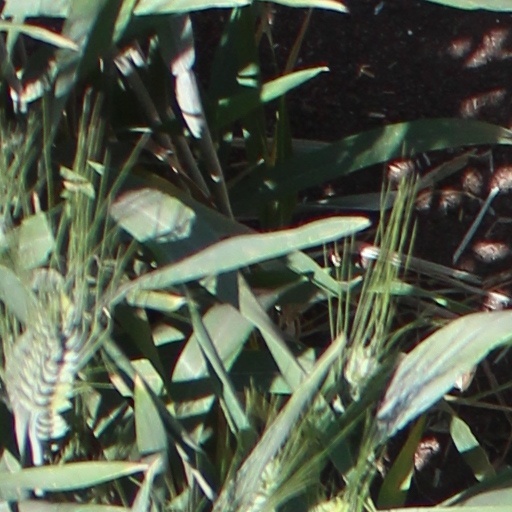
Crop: wheat